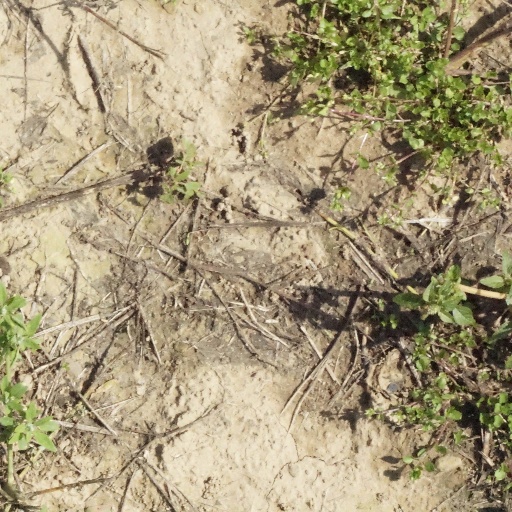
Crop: maize; corn